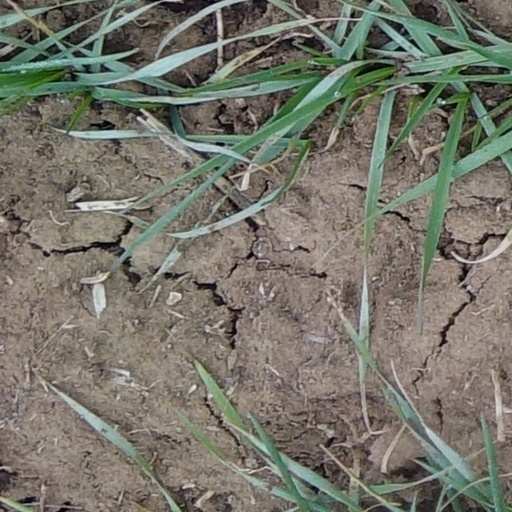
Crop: wheat